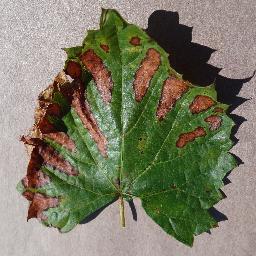
Label: Grape___Esca_(Black_Measles)